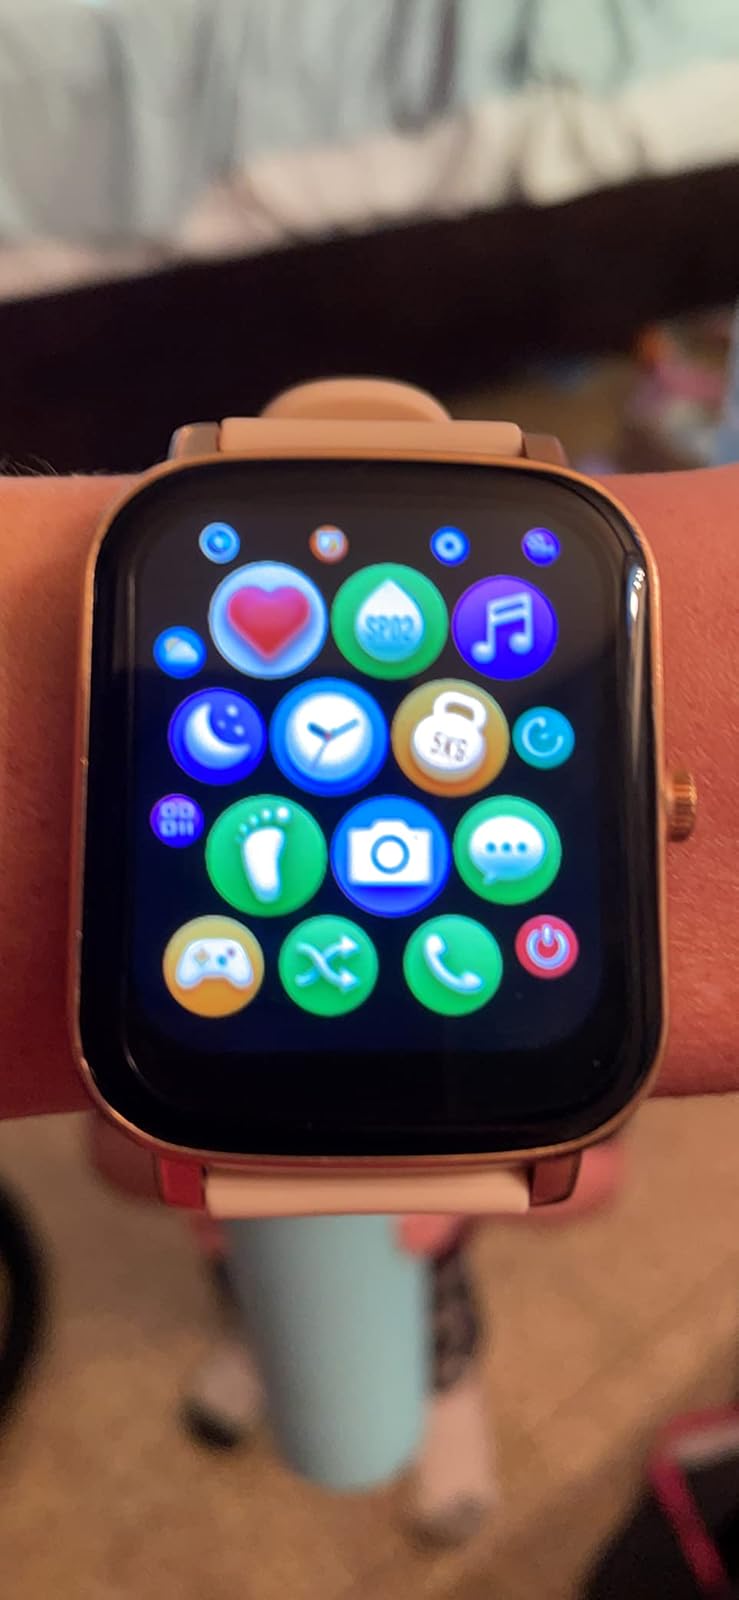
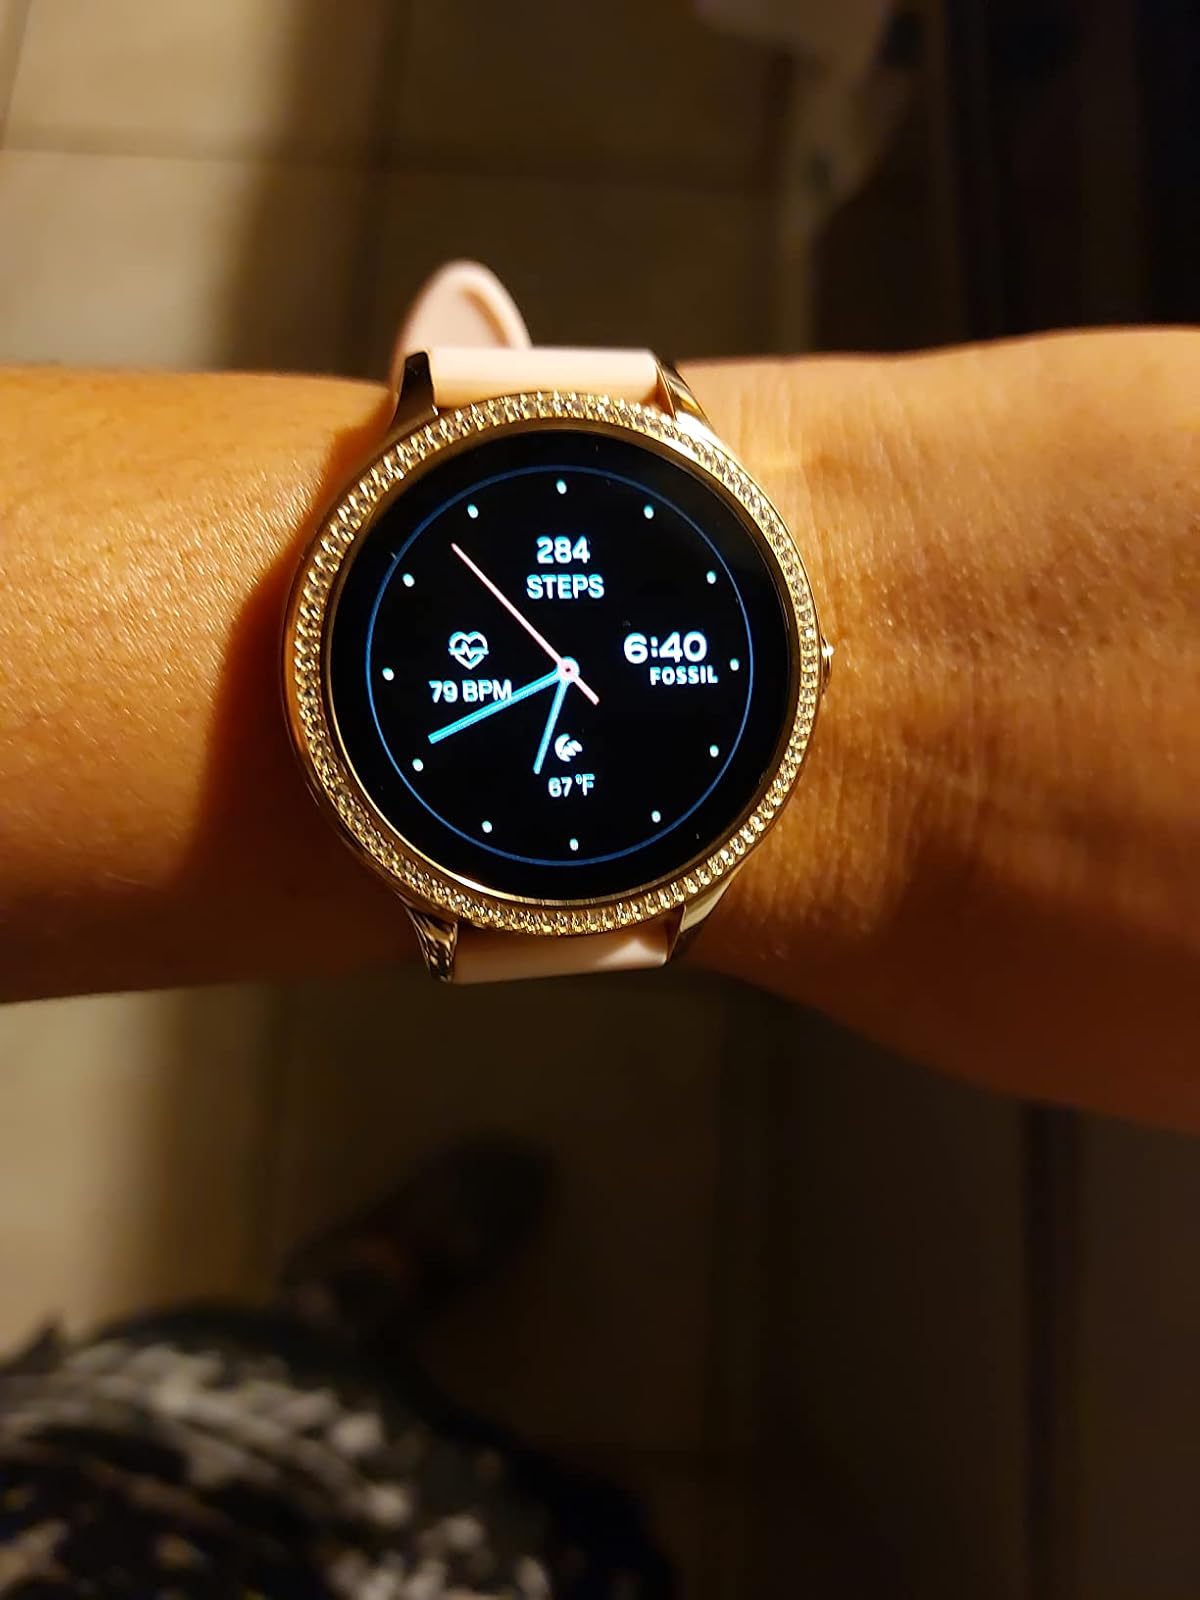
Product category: smartwatch
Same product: no